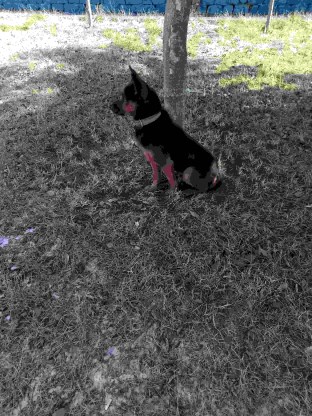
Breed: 3336-n000121-chinese_rural_dog